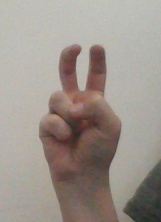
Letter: toot